Charles G. Abrell

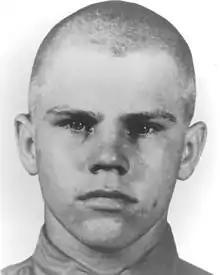
Corporal Charles G. Abrell, U.S. Marine Corps,Medal of Honor recipient

Charles Gene Abrell (August 12, 1931 – June 10, 1951) was a United States Marine Corps corporal who was killed in action during the UN May–June 1951 counteroffensive in the Korean War.